San Diego State Aztecs

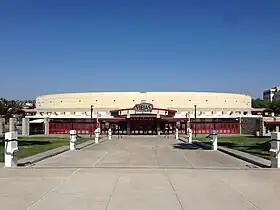
Viejas Arena

Aztec basketball alumni who became more famous outside the sport include 1930s player Art Linkletter, who went on to an illustrious entertainment career that spanned more than 70 years, and Tony Gwynn, who also played baseball at San Diego State and opted for that sport professionally, ending up in the Baseball Hall of Fame.